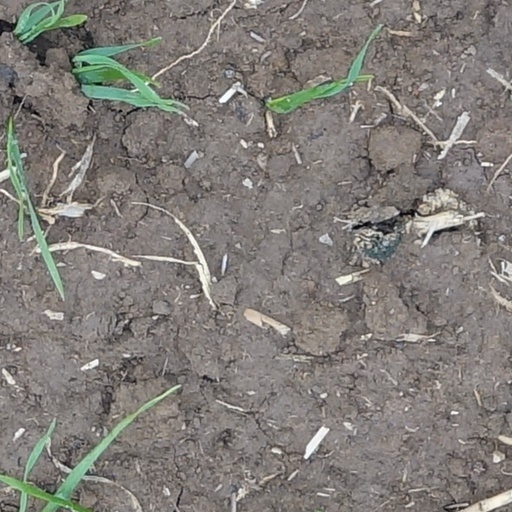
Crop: wheat